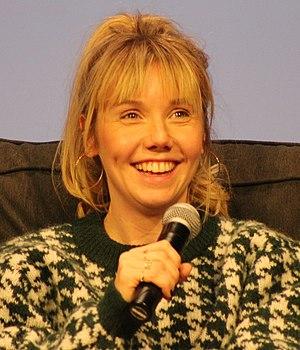
Outlander, ou Outlander - Le Chardon et le Tartan au Québec et en Suisse, est une série télévisée américaine créée par Ronald D. Moore et diffusée depuis le 9 août 2014 sur Starz et au Canada depuis le 24 août 2014 sur Showcase pour les deux premières saisons, puis en simultané sur W Network depuis la troisième saison. Elle est l'adaptation de la série de romans de fantasy Le Chardon et le Tartan écrits par Diana Gabaldon.